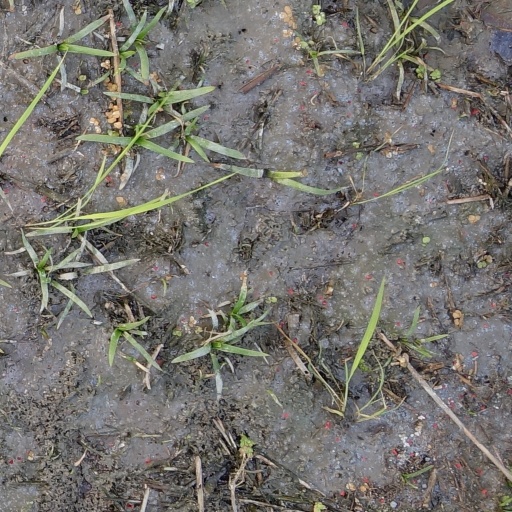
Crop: rice